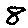
Label: 8